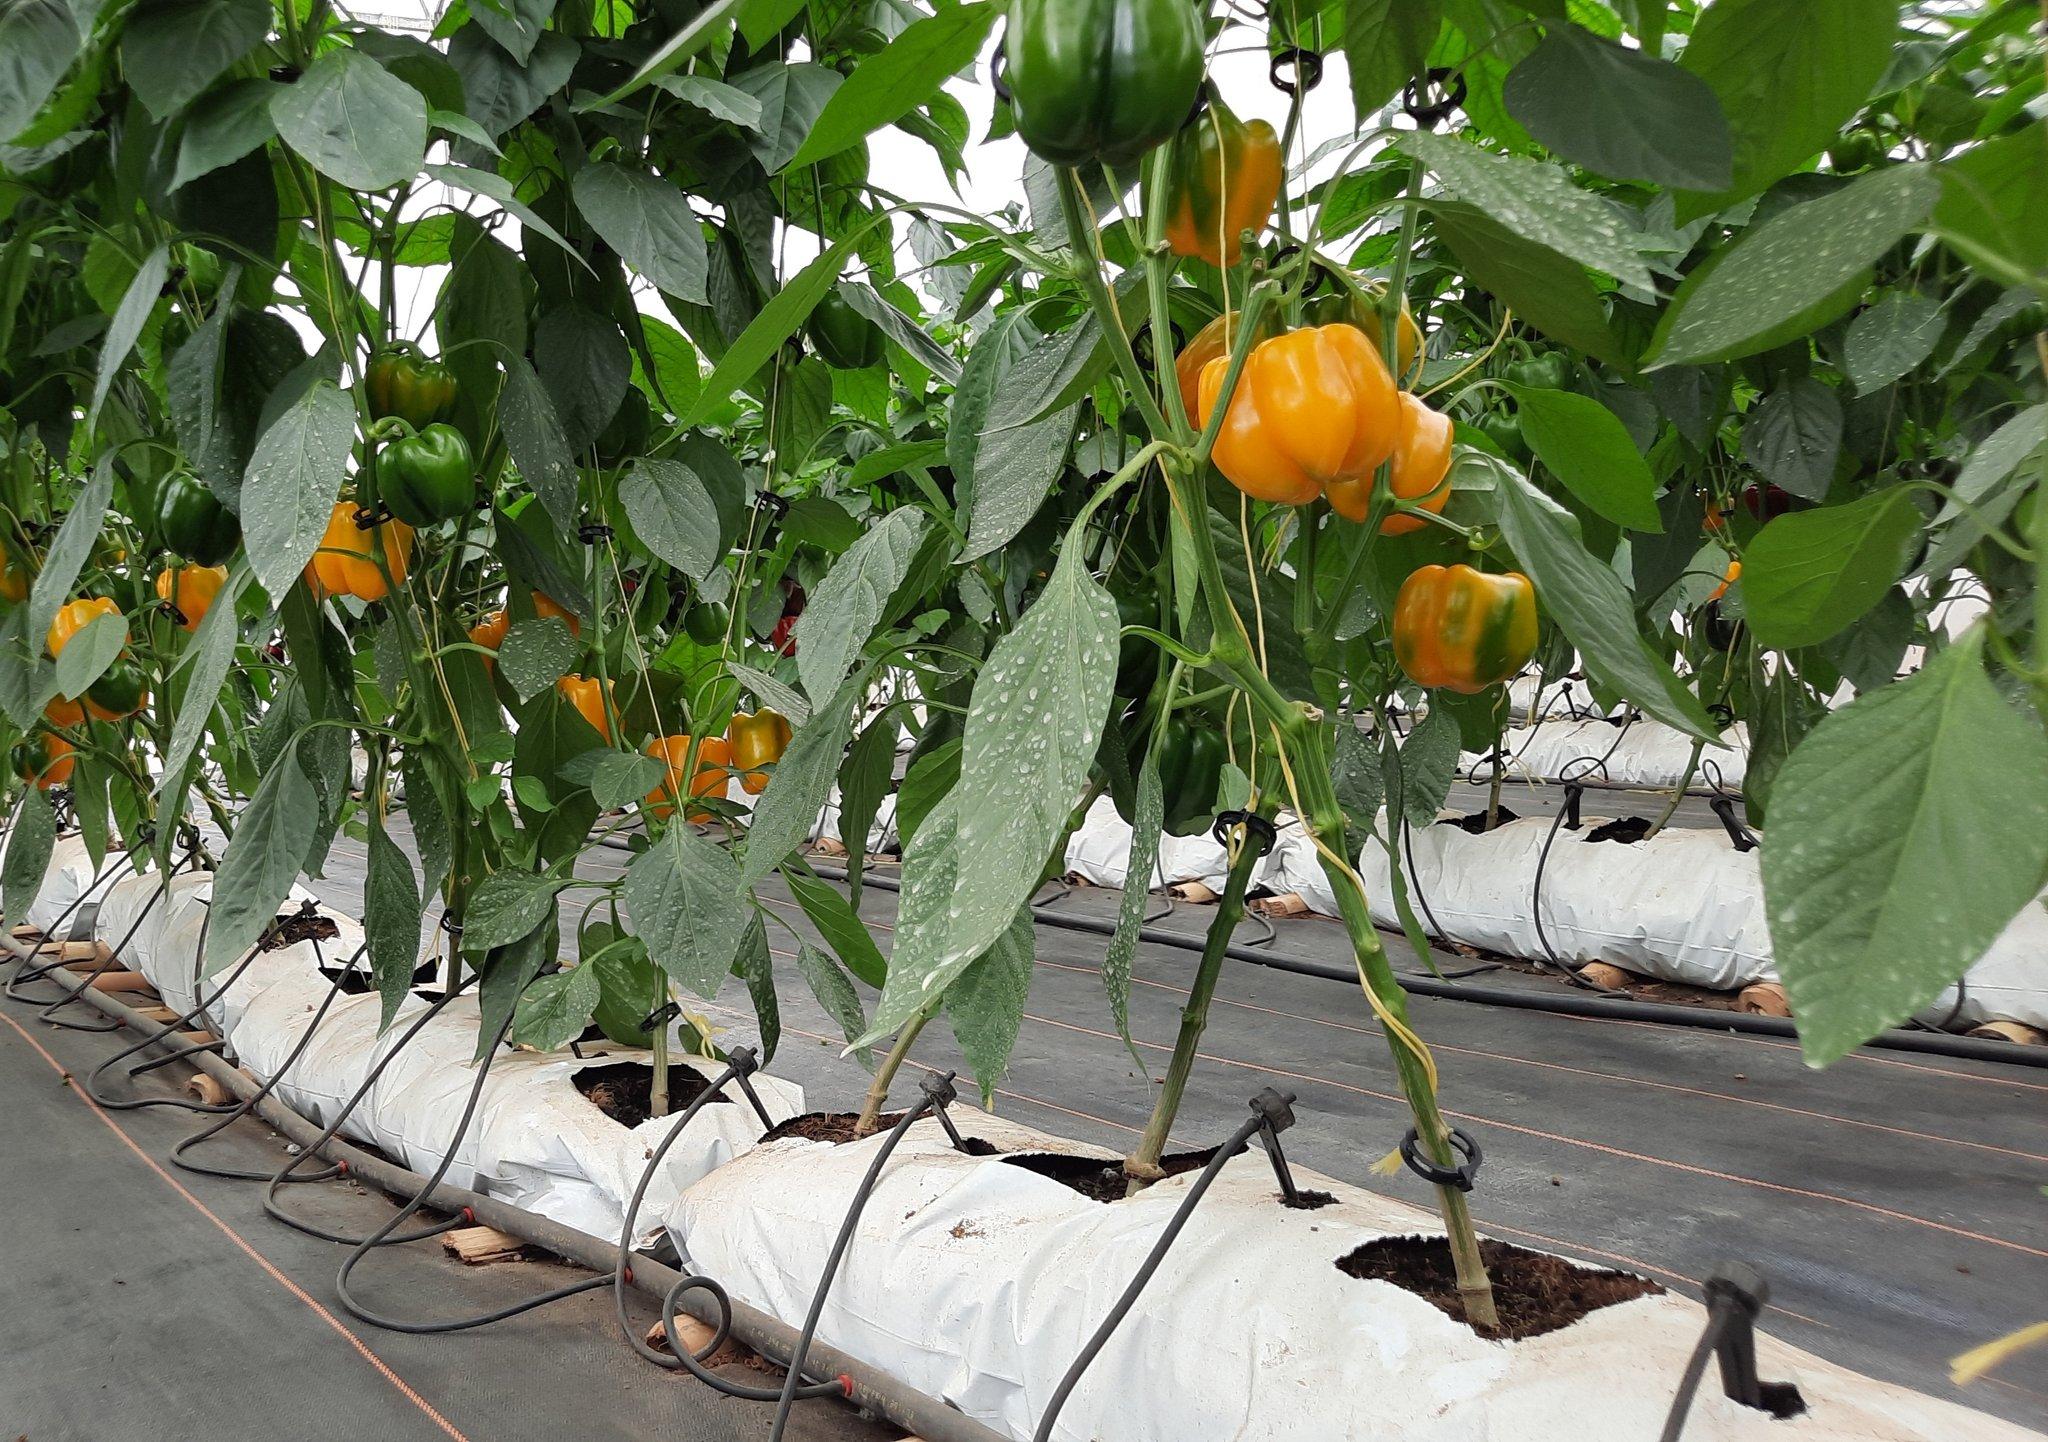
Kitalu cha kisasa chenye pilipili hoho zenye rangi ya kijani na njano, zilizopangwa kwa mpangilio unaotumia mfumo wa umwagiliaji wa matone, pamoja na plastiki nyeupe chini ya mmea, kwa ajili ya kuhifadhi unyevu, na kuzuia magugu. Mimea inaonekana yenye afya na tija nzuri, ikionyesha kuwa, kilimo hicho kinalenga uzalishaji wa biashara kwa kiwango cha juu.